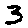
Label: 3